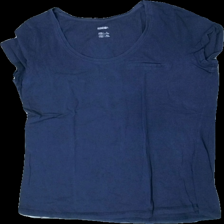
View: front
Type: T-shirt
Category: Ladies
Brand: Esmara (Lidl)
Colors: Blue
Material: 100% cotton
Cut: Regular
Size: XL
Season: All
Price range: <50
Recommended usage: Export
Comment: washed out, askew